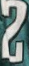
Number: 2